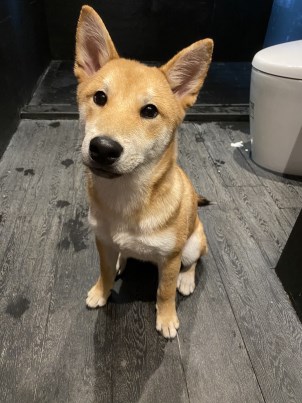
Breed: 1043-n000001-Shiba_Dog